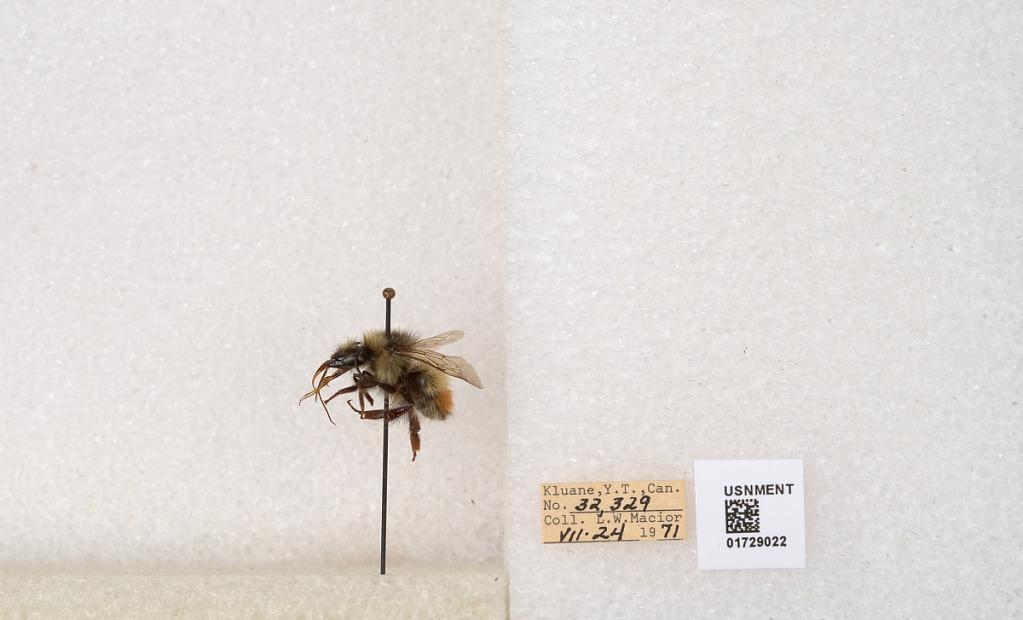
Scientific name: Bombus flavifrons Cresson
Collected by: L. Macior
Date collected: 1971-7-24
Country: Canada
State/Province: Yukon Territory
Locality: Kluane National Park and Reserve
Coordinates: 60.7493, -139.504